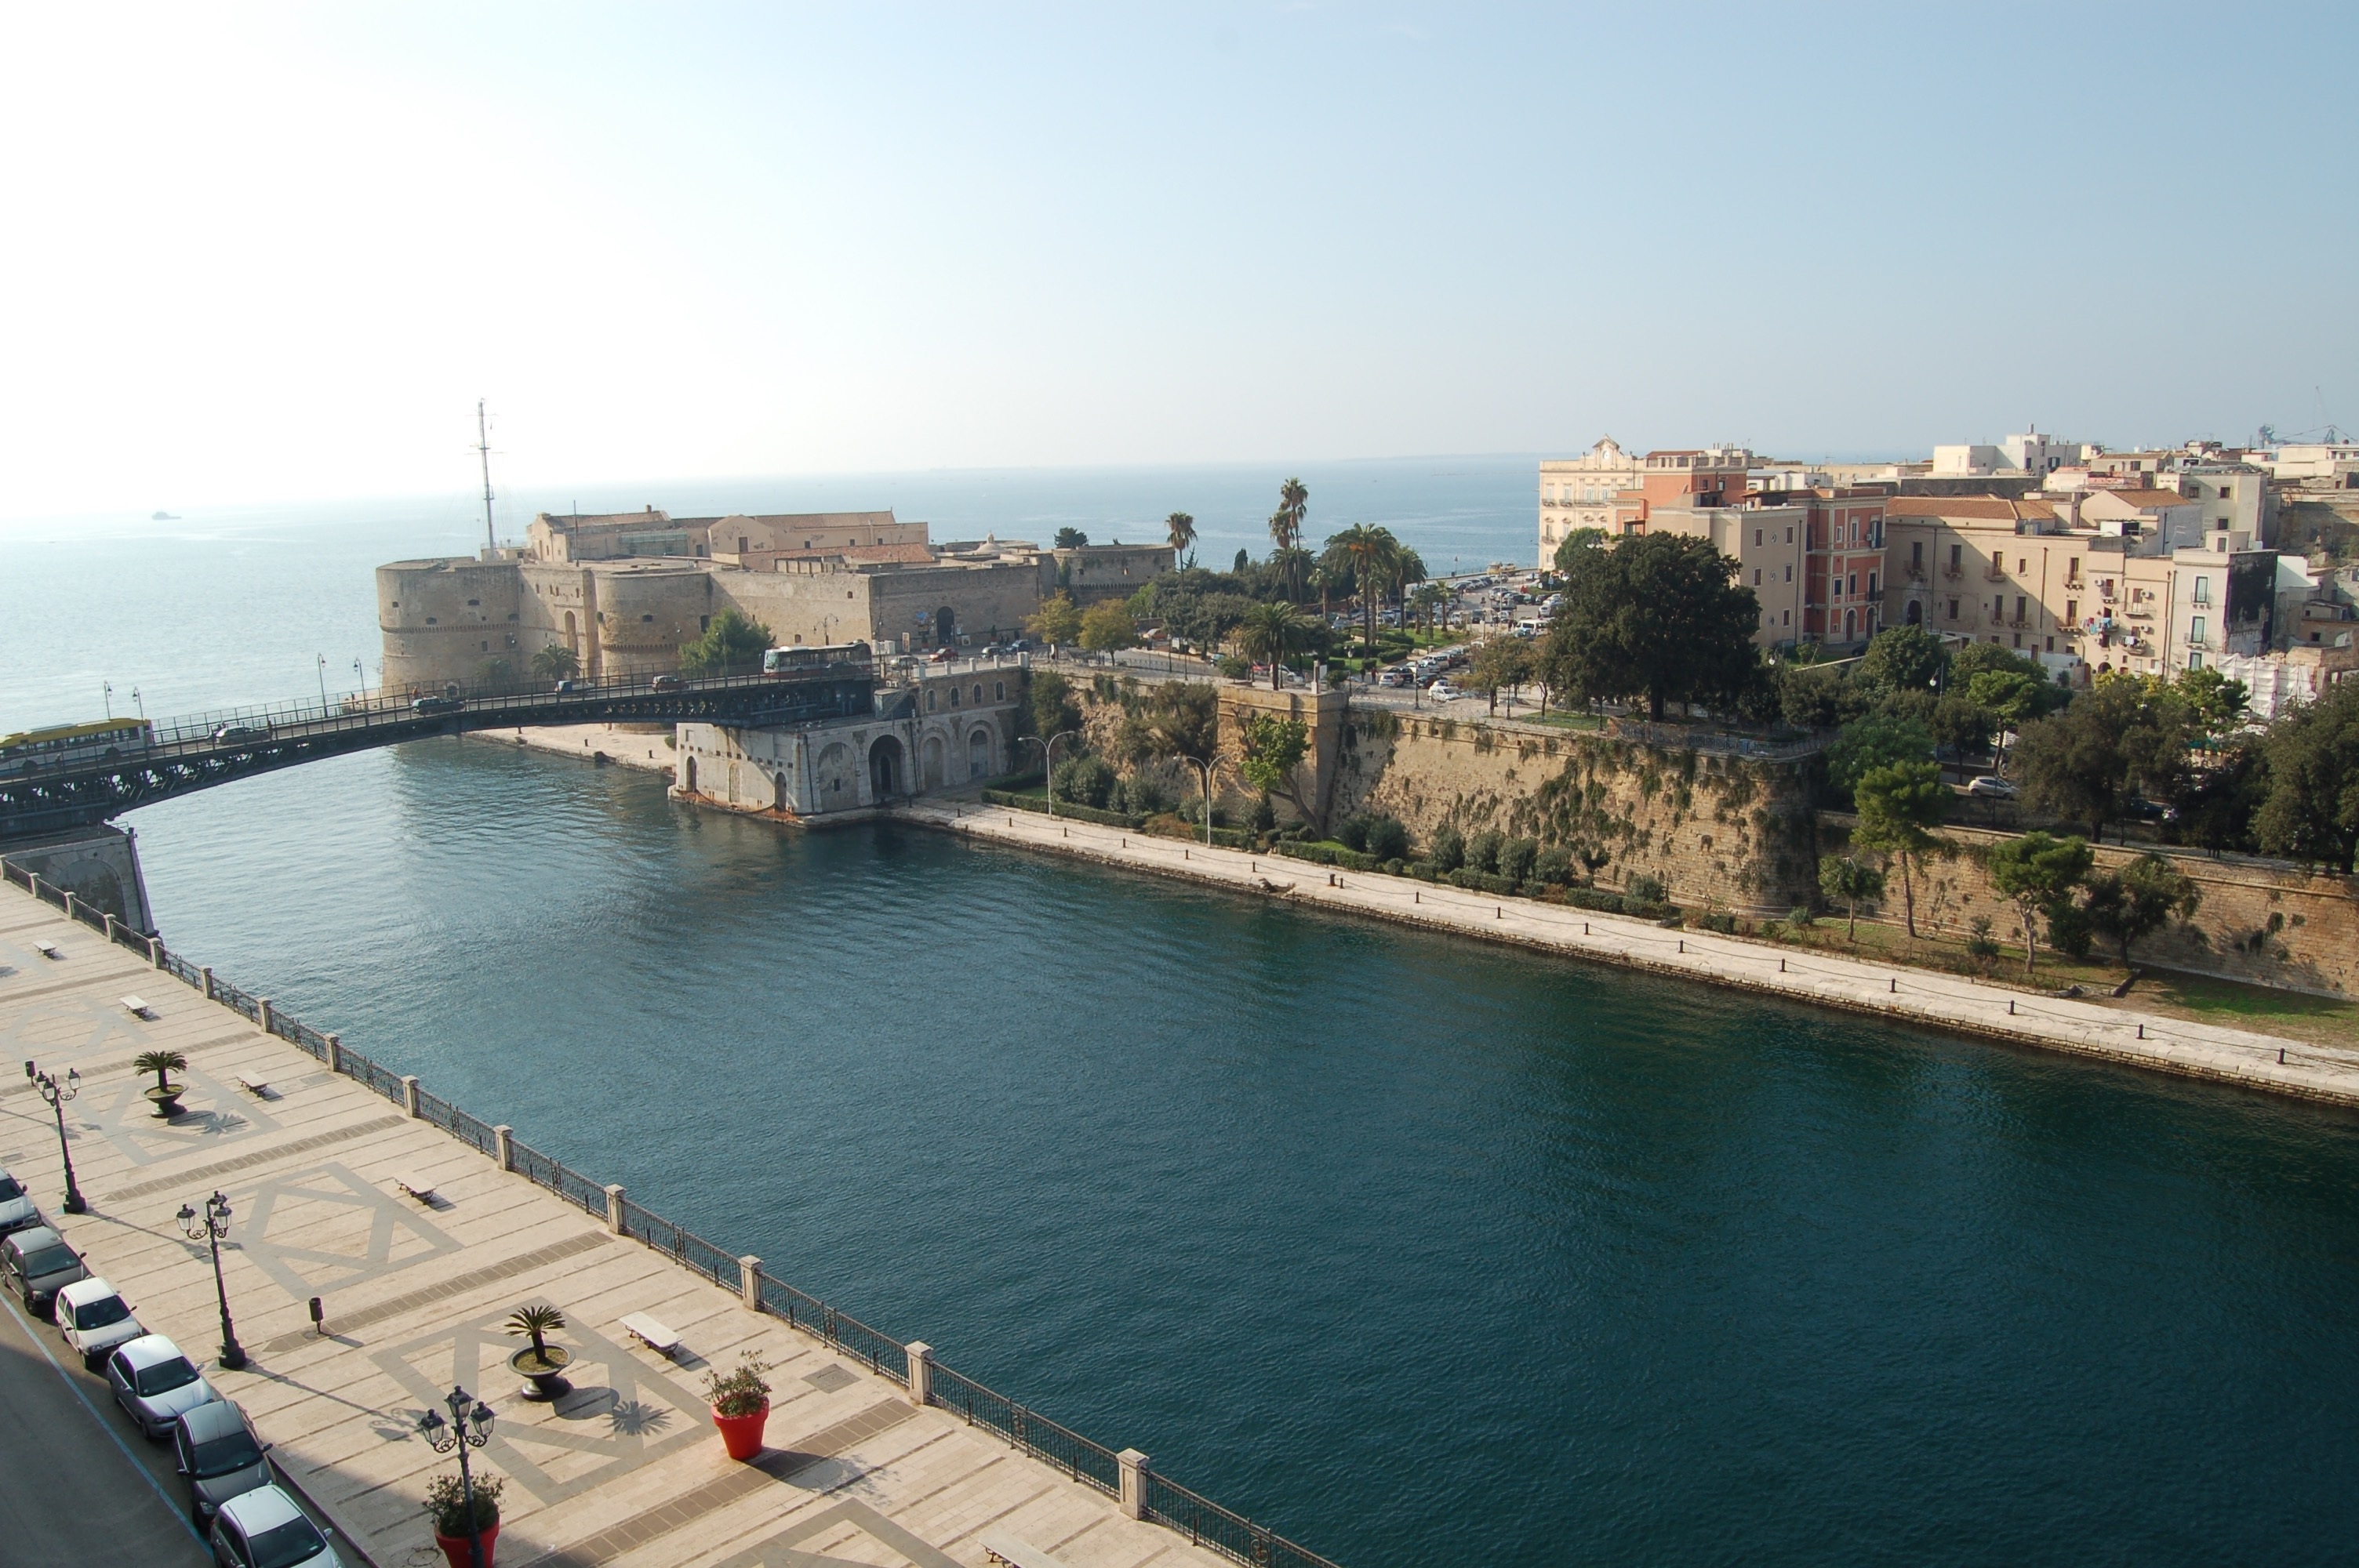
sea, dock, town, river, bay, property, marina, reservoir, port, waterway, estate, taranto, aragonese castle